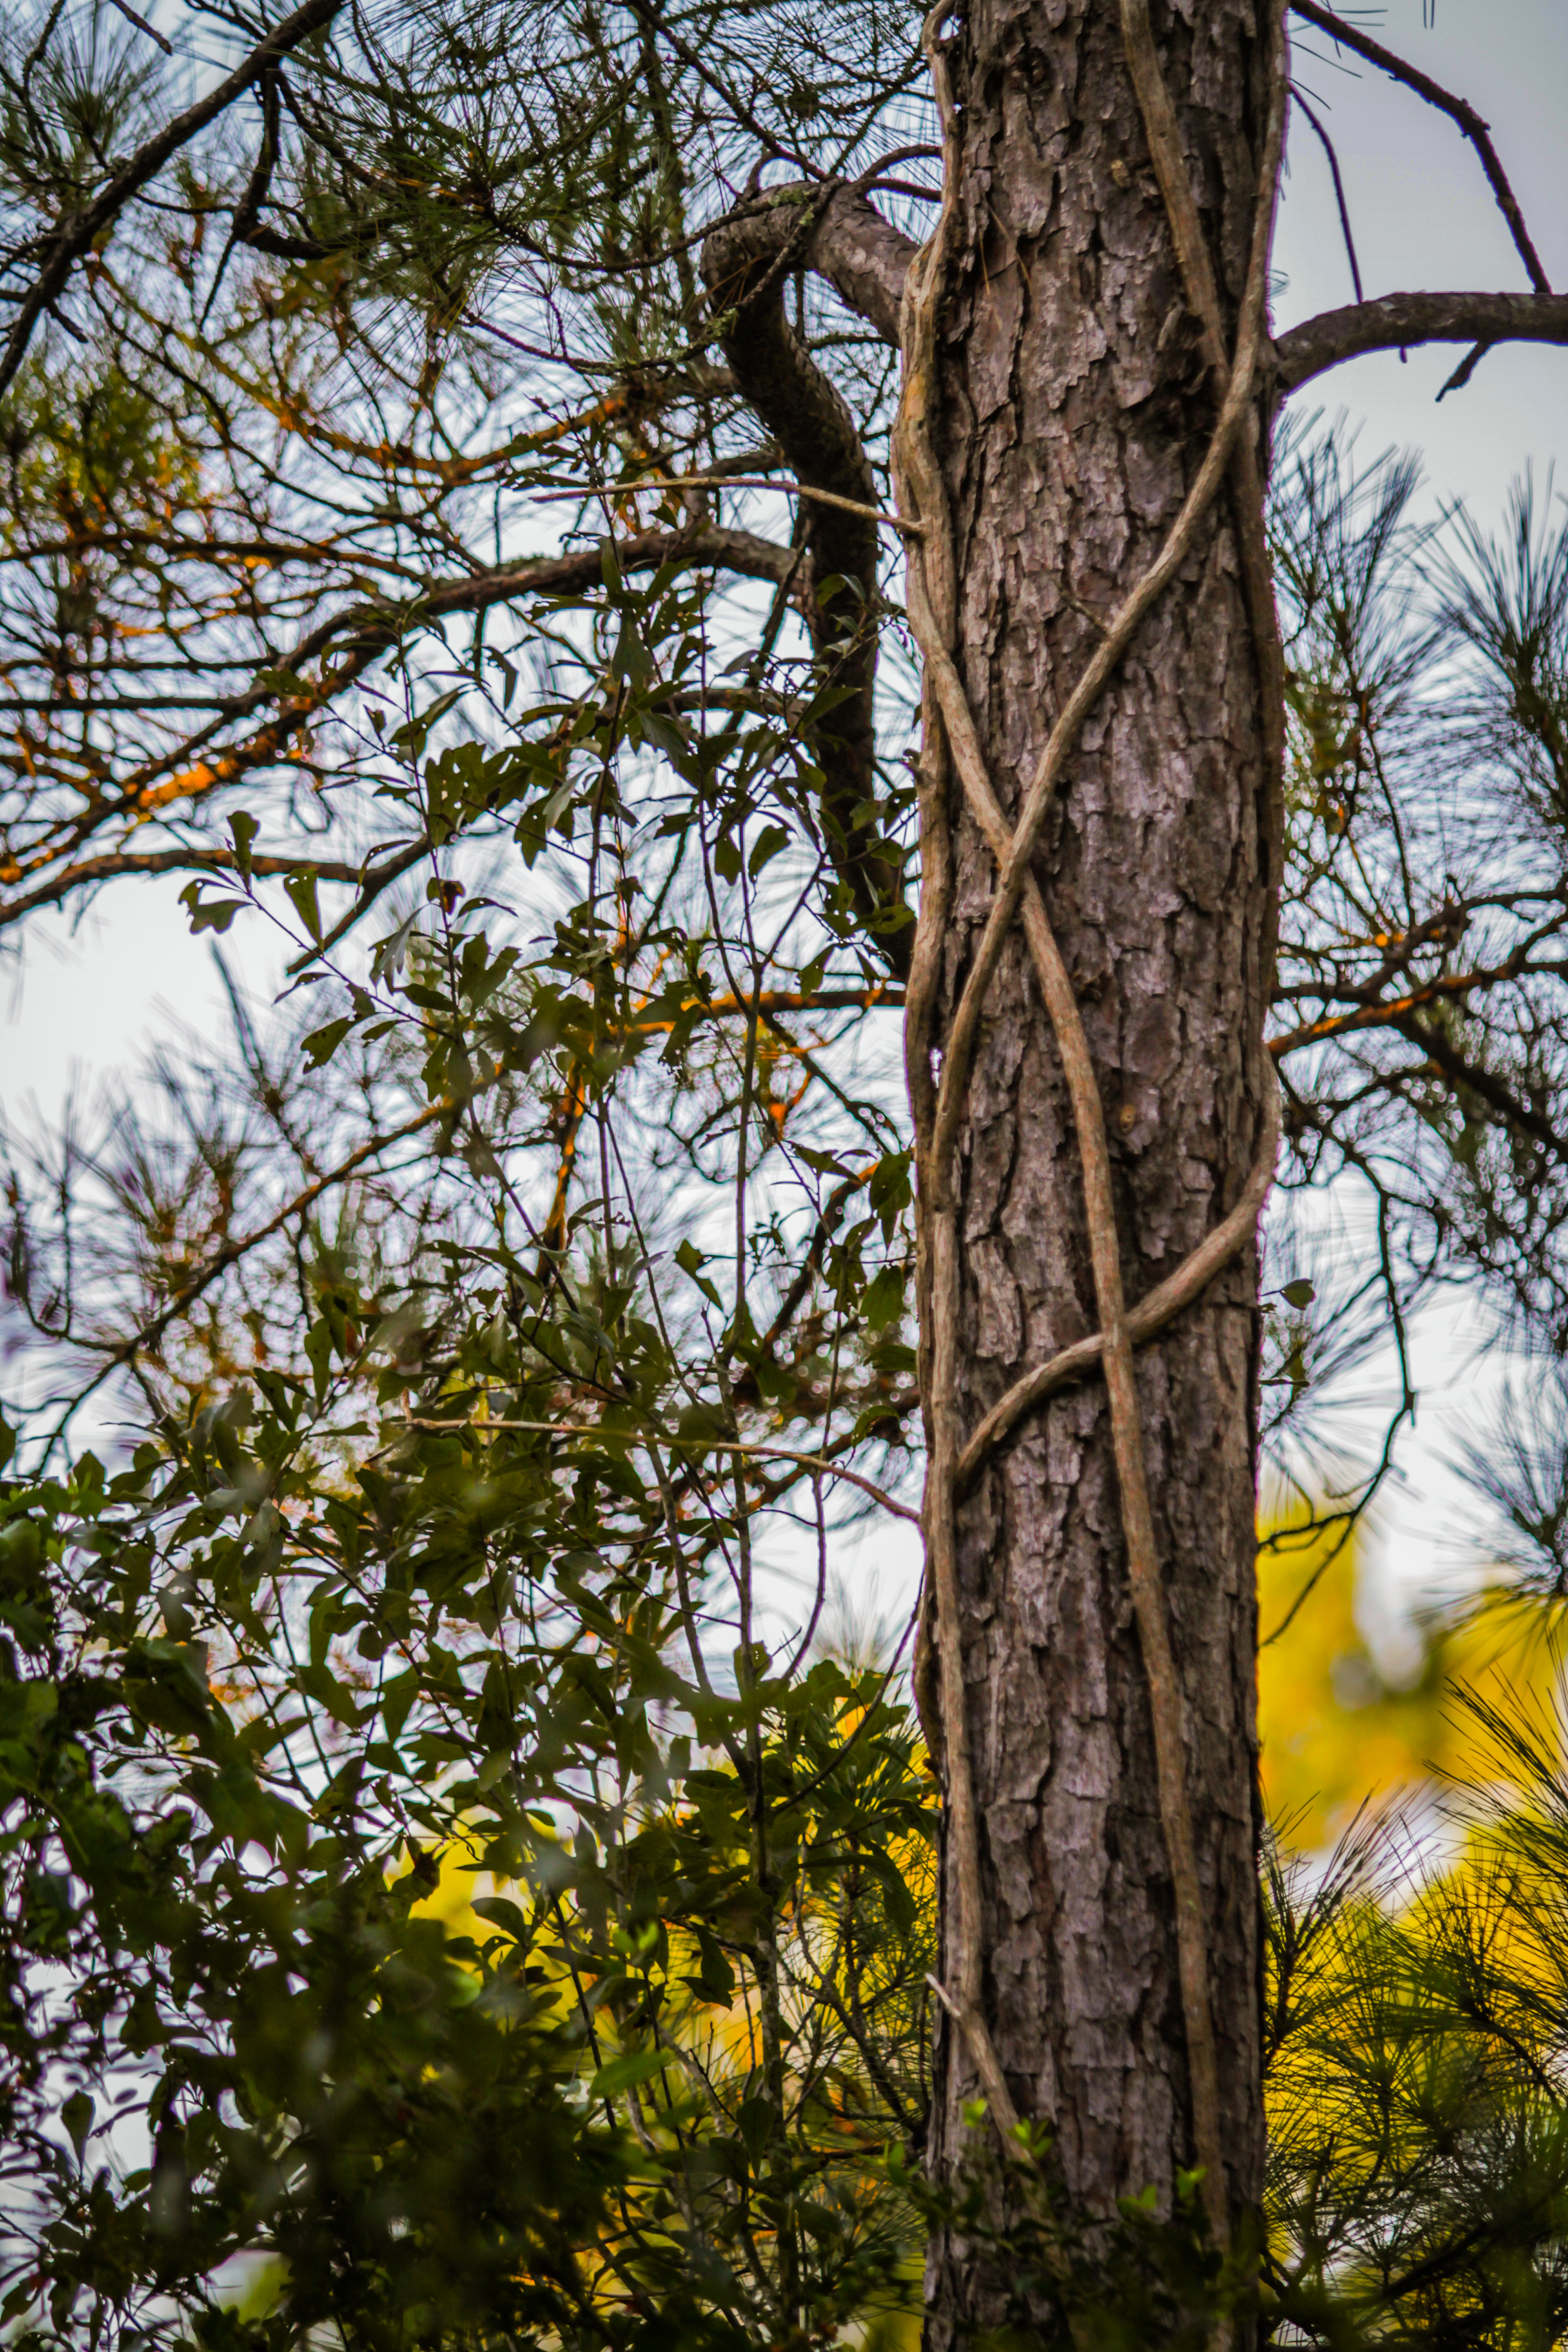
nature, trees, blue, sky, tree, branch, trunk, woody plant, leaf, plant, yellow, twig, deciduous, spring, biome, botany, autumn, forest, plant stem, sunlight, Northern hardwood forest, temperate broadleaf and mixed forest, wood, woodland, old growth forest